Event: Nepal Earthquake
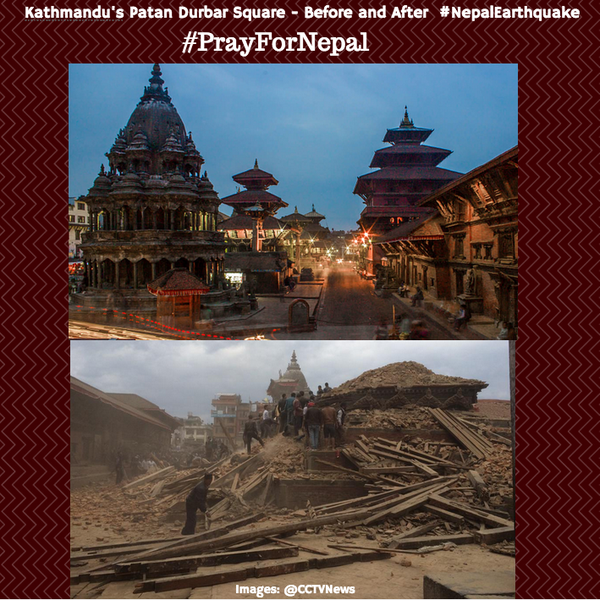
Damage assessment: damage